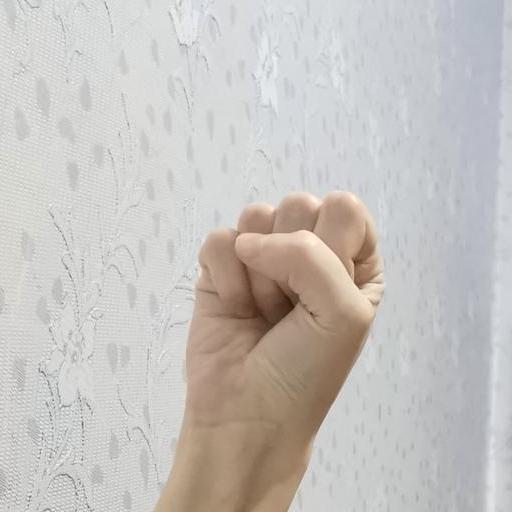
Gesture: fist